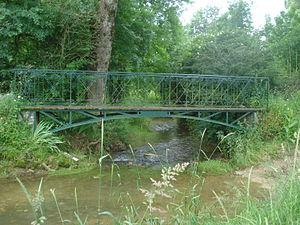
Image:Passerelle sur Le Colin à Sainte-Solange (Cher, Fr).JPG
Le Colin est une petite rivière française du département du Cher. C'est un affluent de l'Yèvre en rive droite, donc un sous-affluent de la Loire, par l'Yèvre, puis par le Cher.